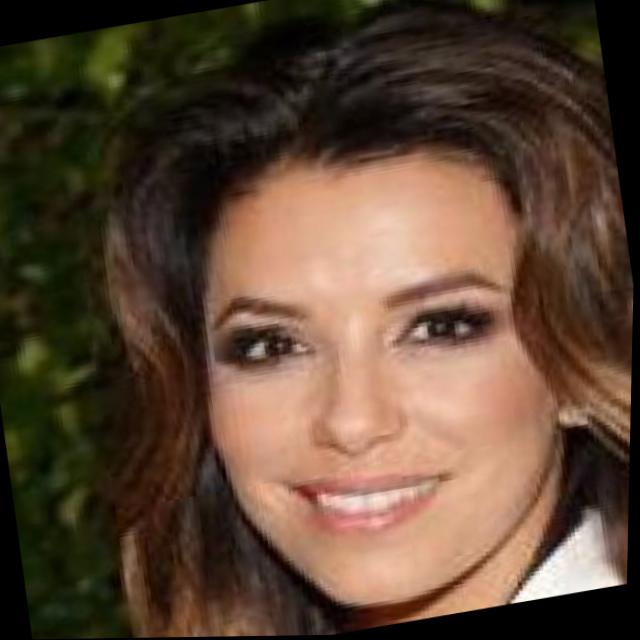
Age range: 21-44